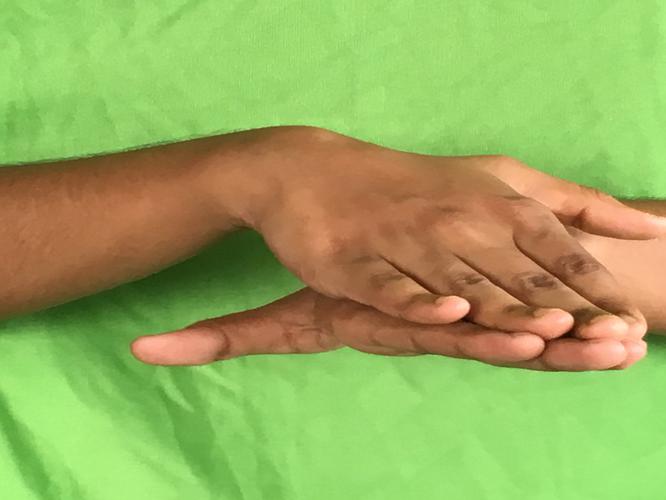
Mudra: Matsya
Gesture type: double_hand